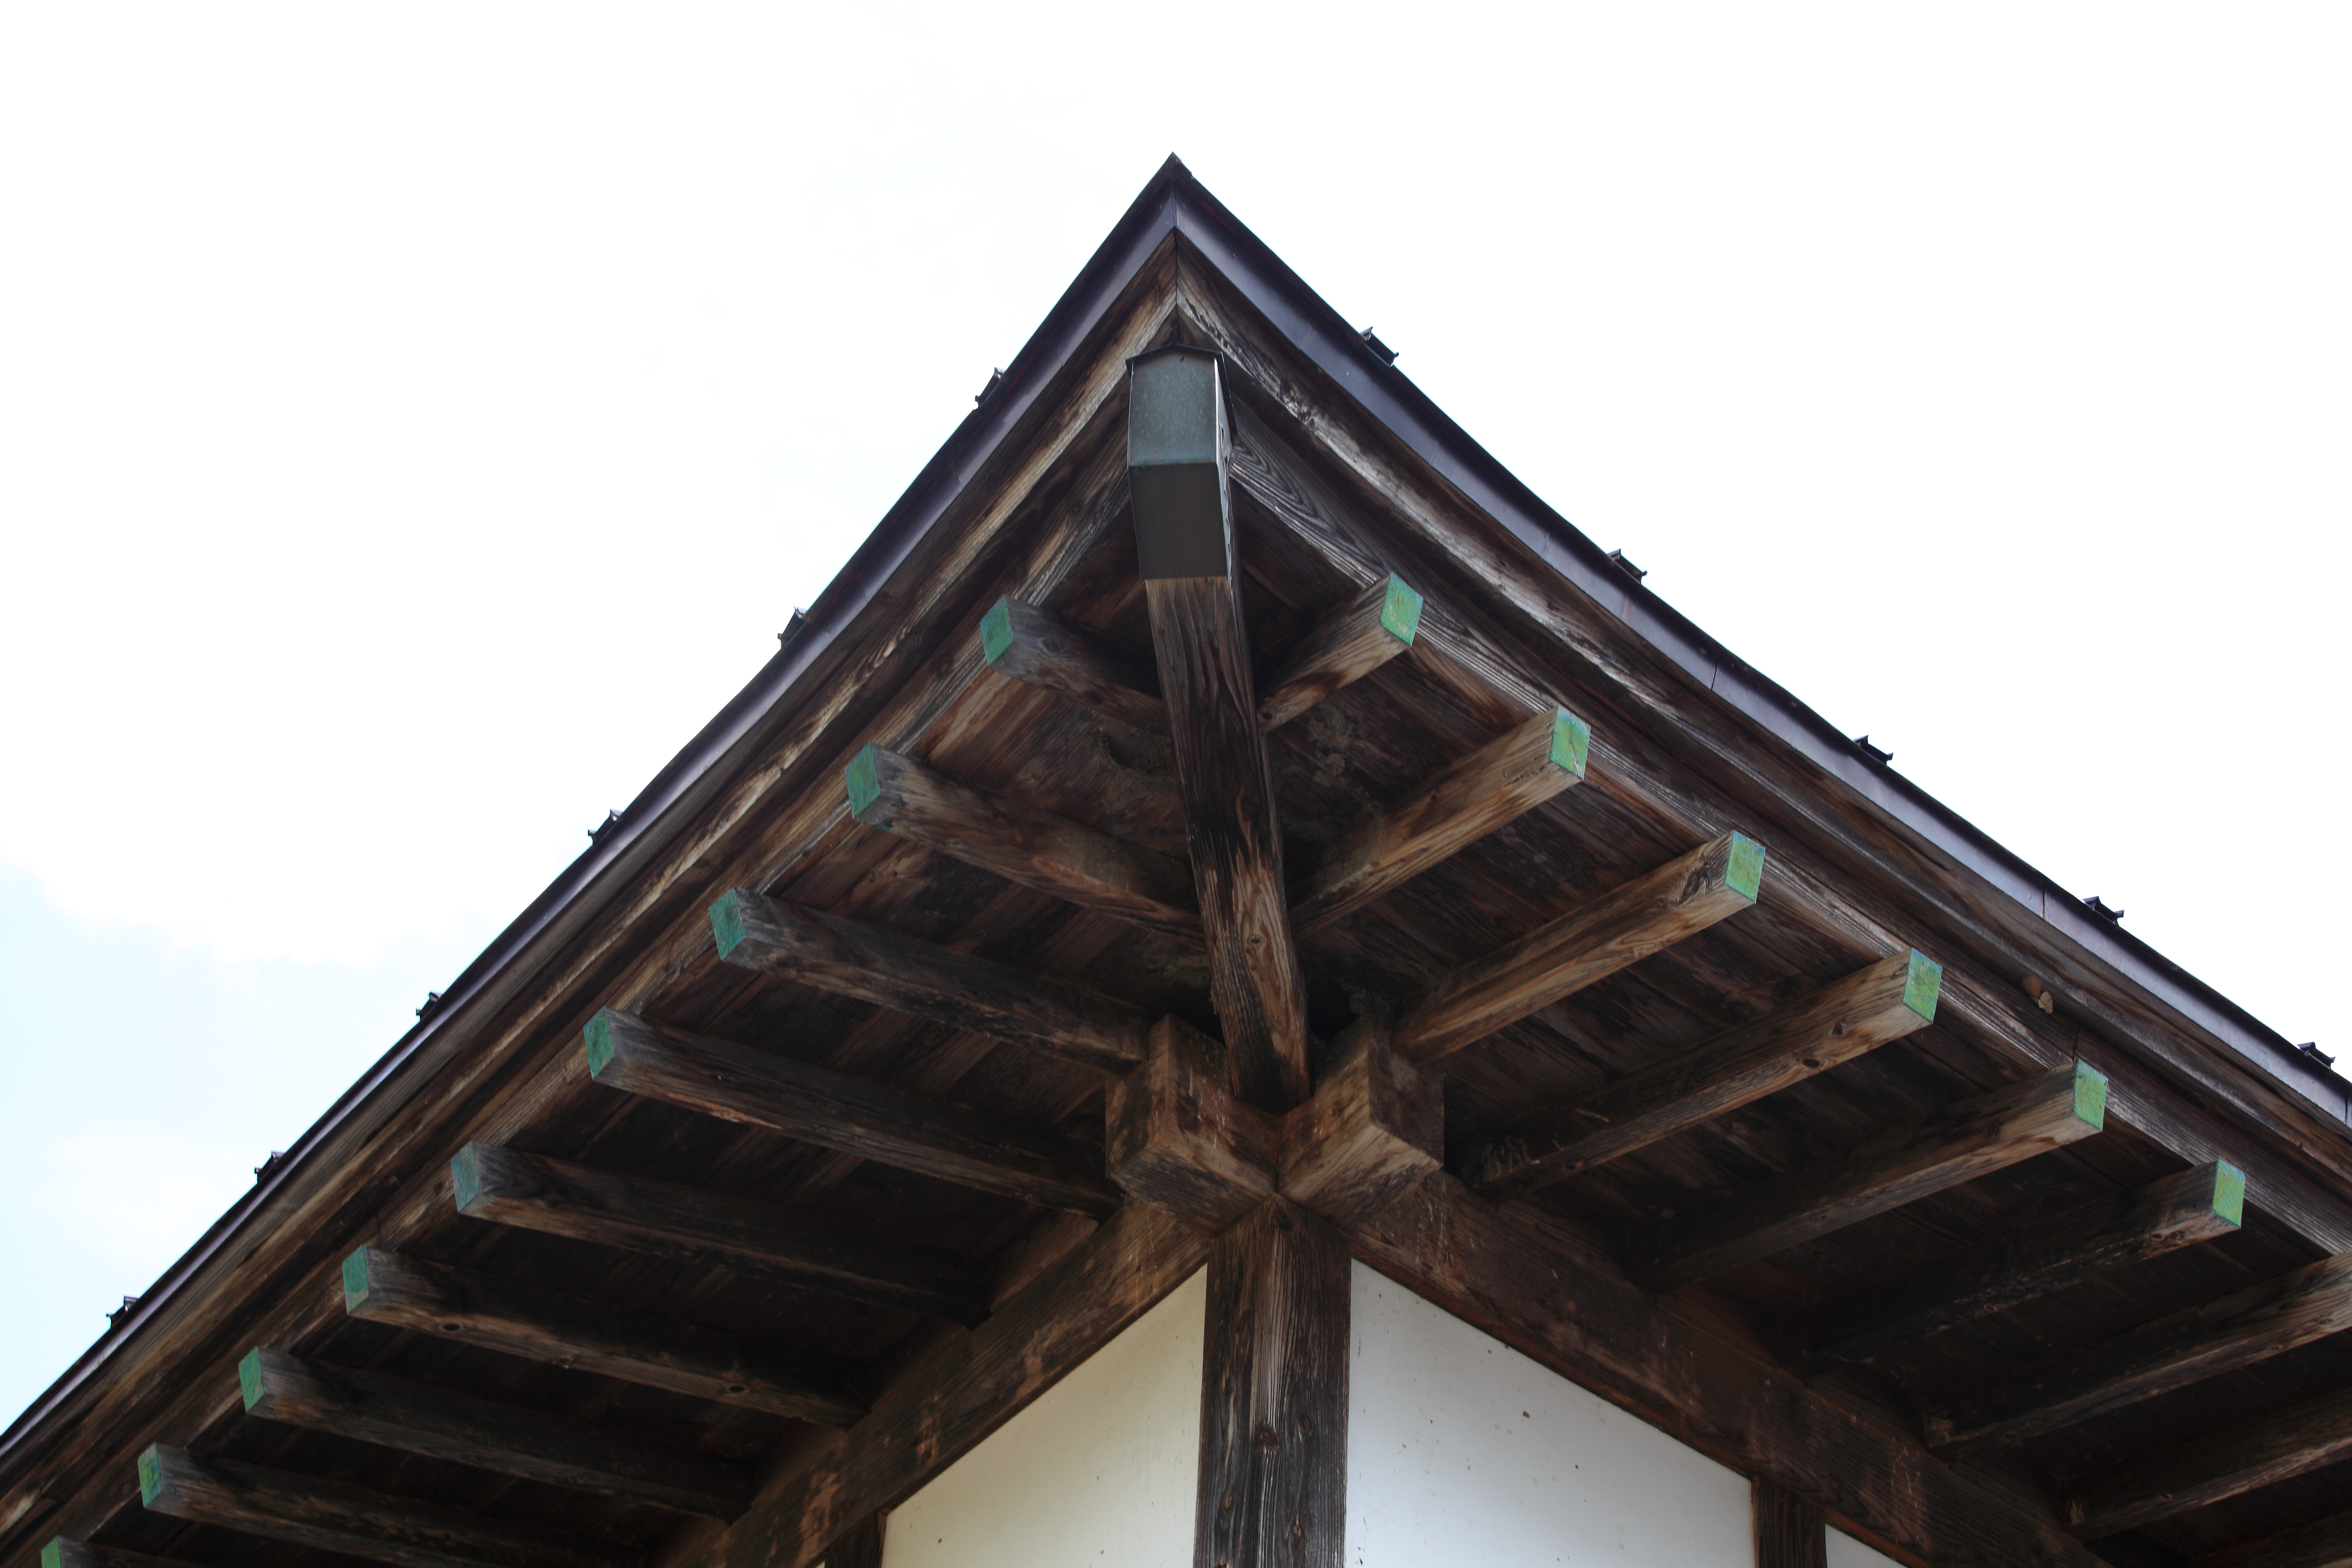
architecture, house, roof, old, high, tower, ancient, facade, residence, exterior, place of worship, japanese, 5d, style, hires, markii, traditional, hi, res, resolution, ouchijuku, daylighting, outdoor structure